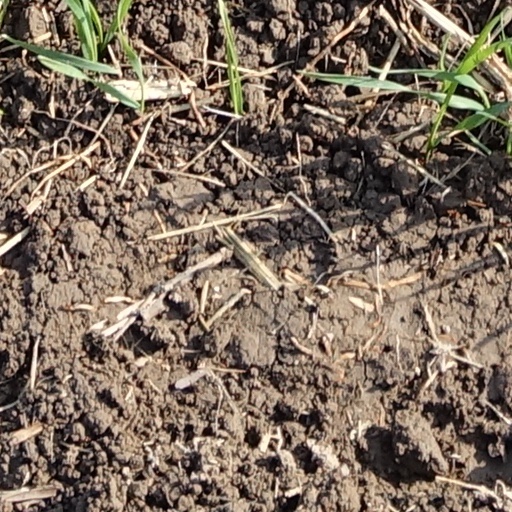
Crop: wheat